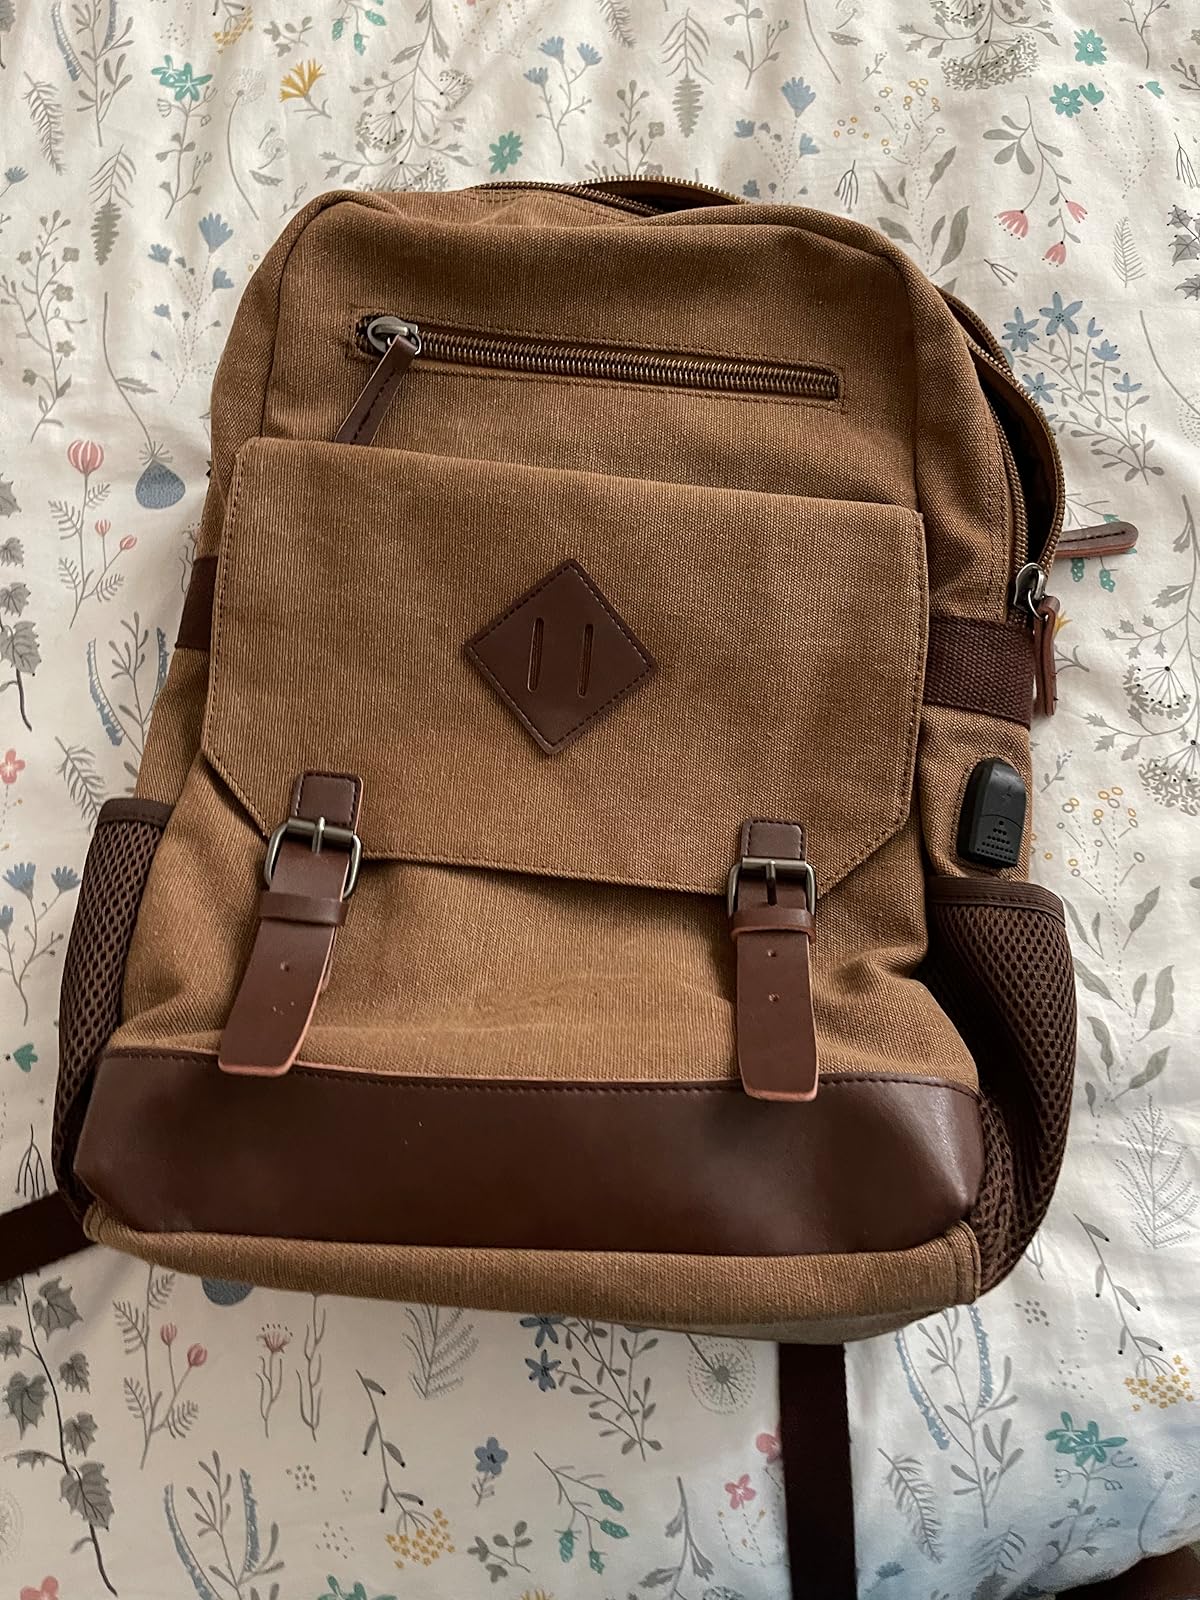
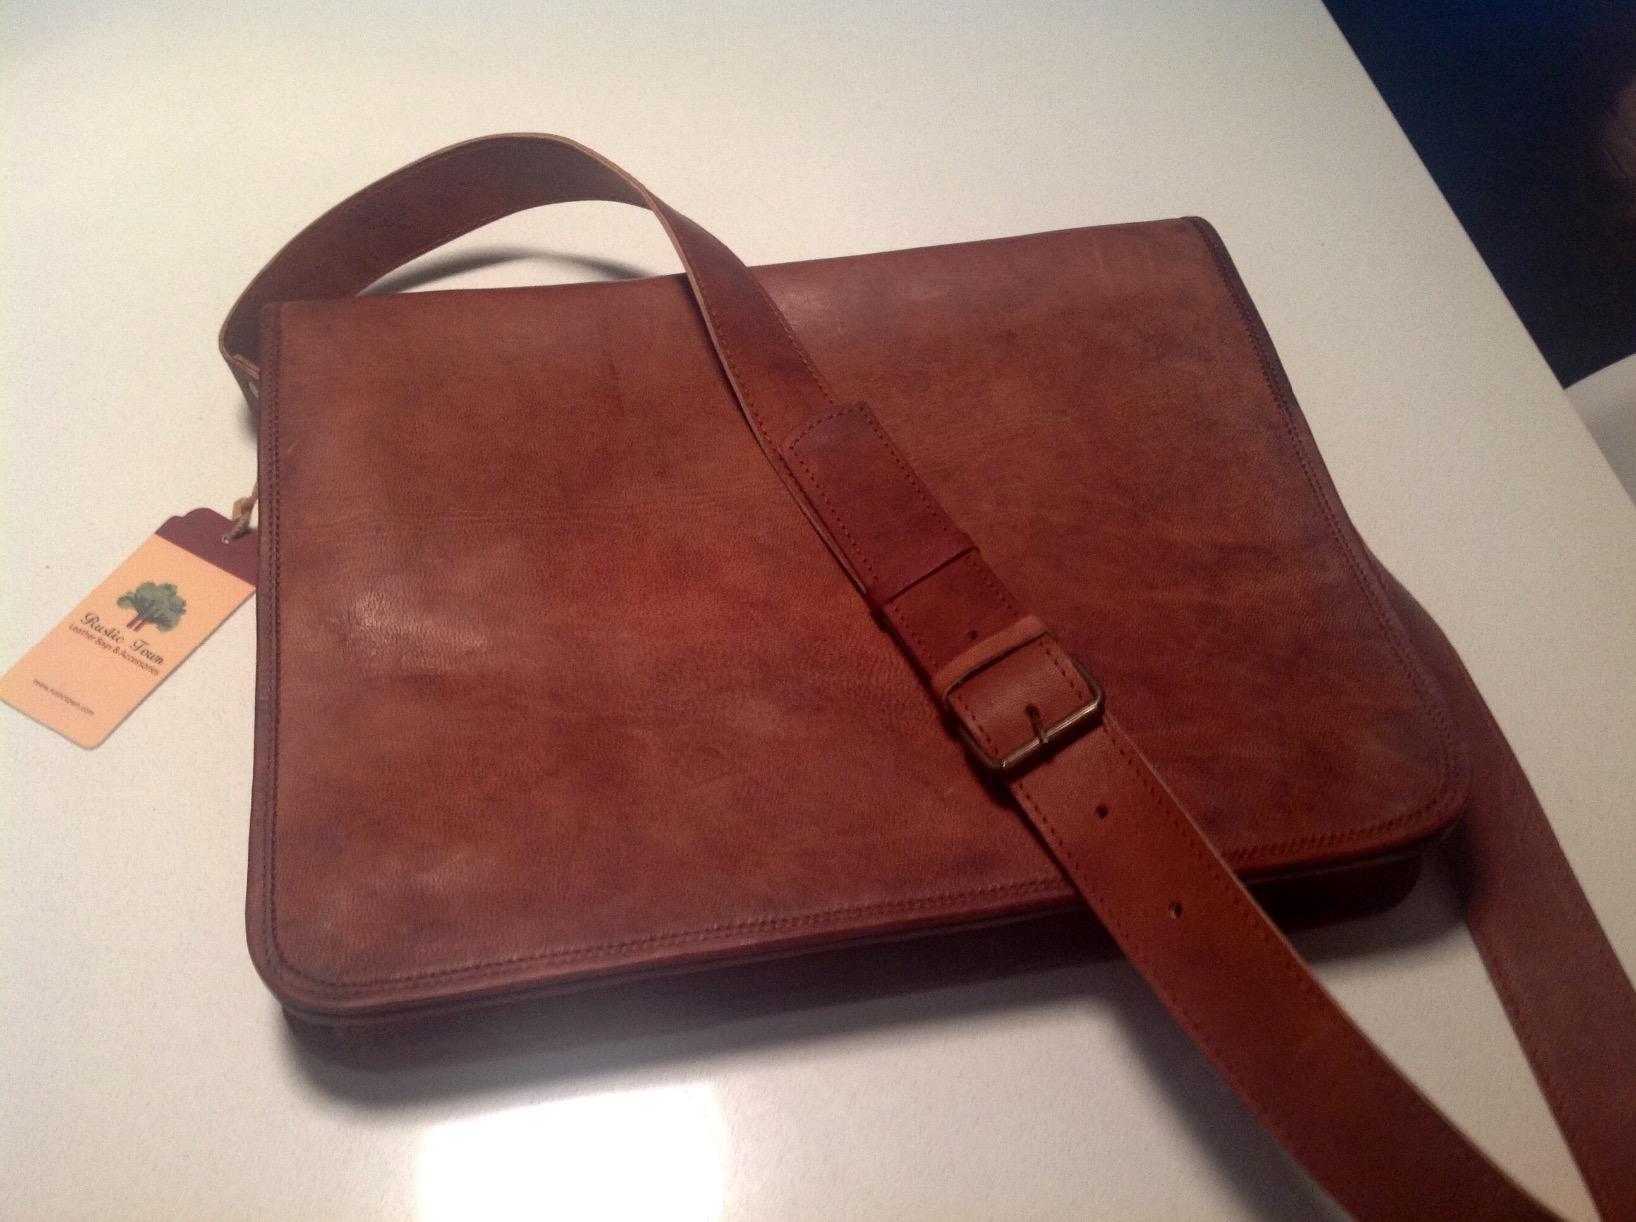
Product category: bag
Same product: no